Night Life (1989 film)

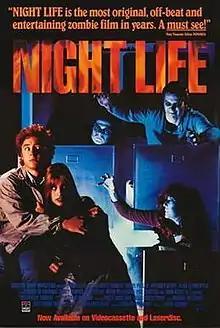

Night Life is a 1989 American zombie comedy film directed by David Acomba and starring Scott Grimes, John Astin, and Cheryl Pollak. It centers around a high school nerd named Archie Melville who is harassed from beyond the grave by the zombie corpses of his former high school bullies (recently deceased) after they are brought back to life by a freak lightning storm. It is also known as Grave Misdemeanors.